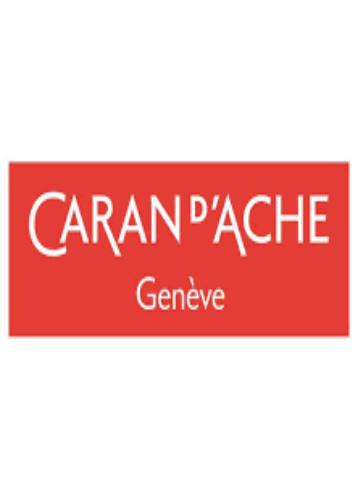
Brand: caran d'ache
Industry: Necessities